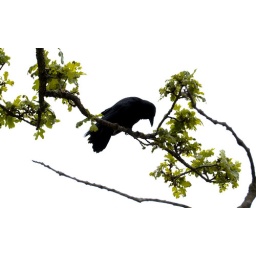
A bird in a tree at the park